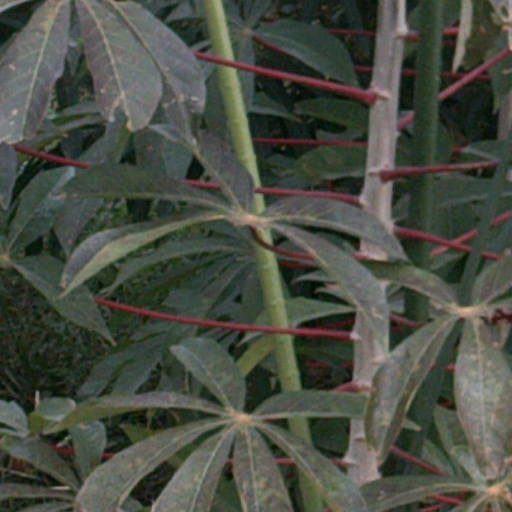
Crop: cassava